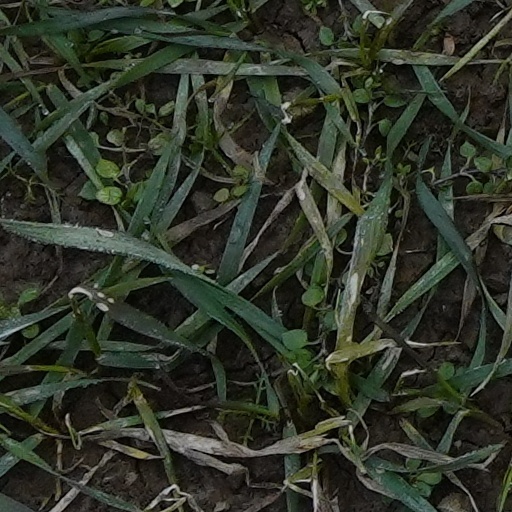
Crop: wheat